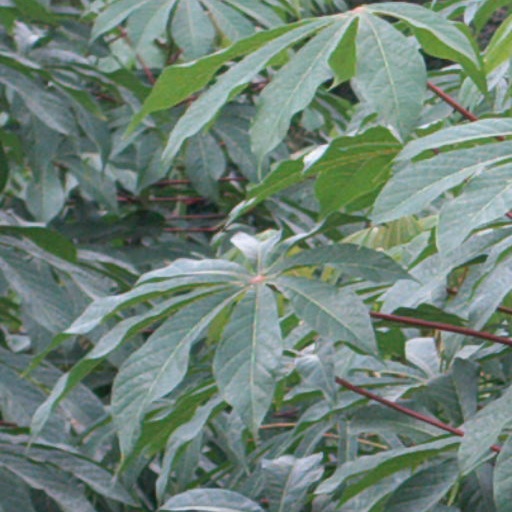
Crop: cassava